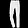
Label: Trouser